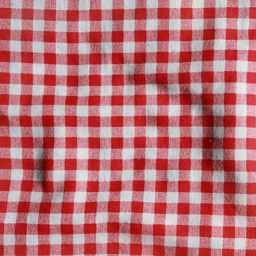
texture of a red and white checkered picnic blanket .